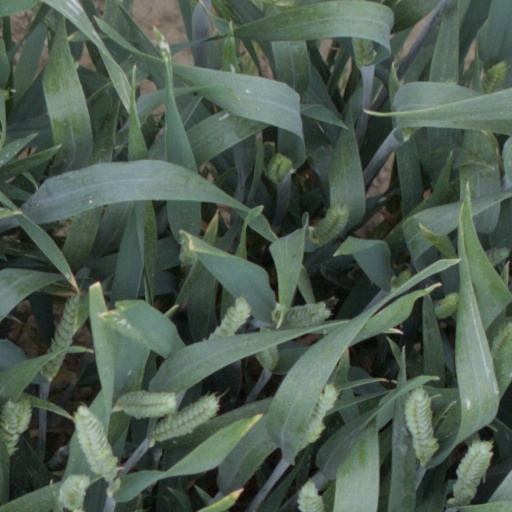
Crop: wheat